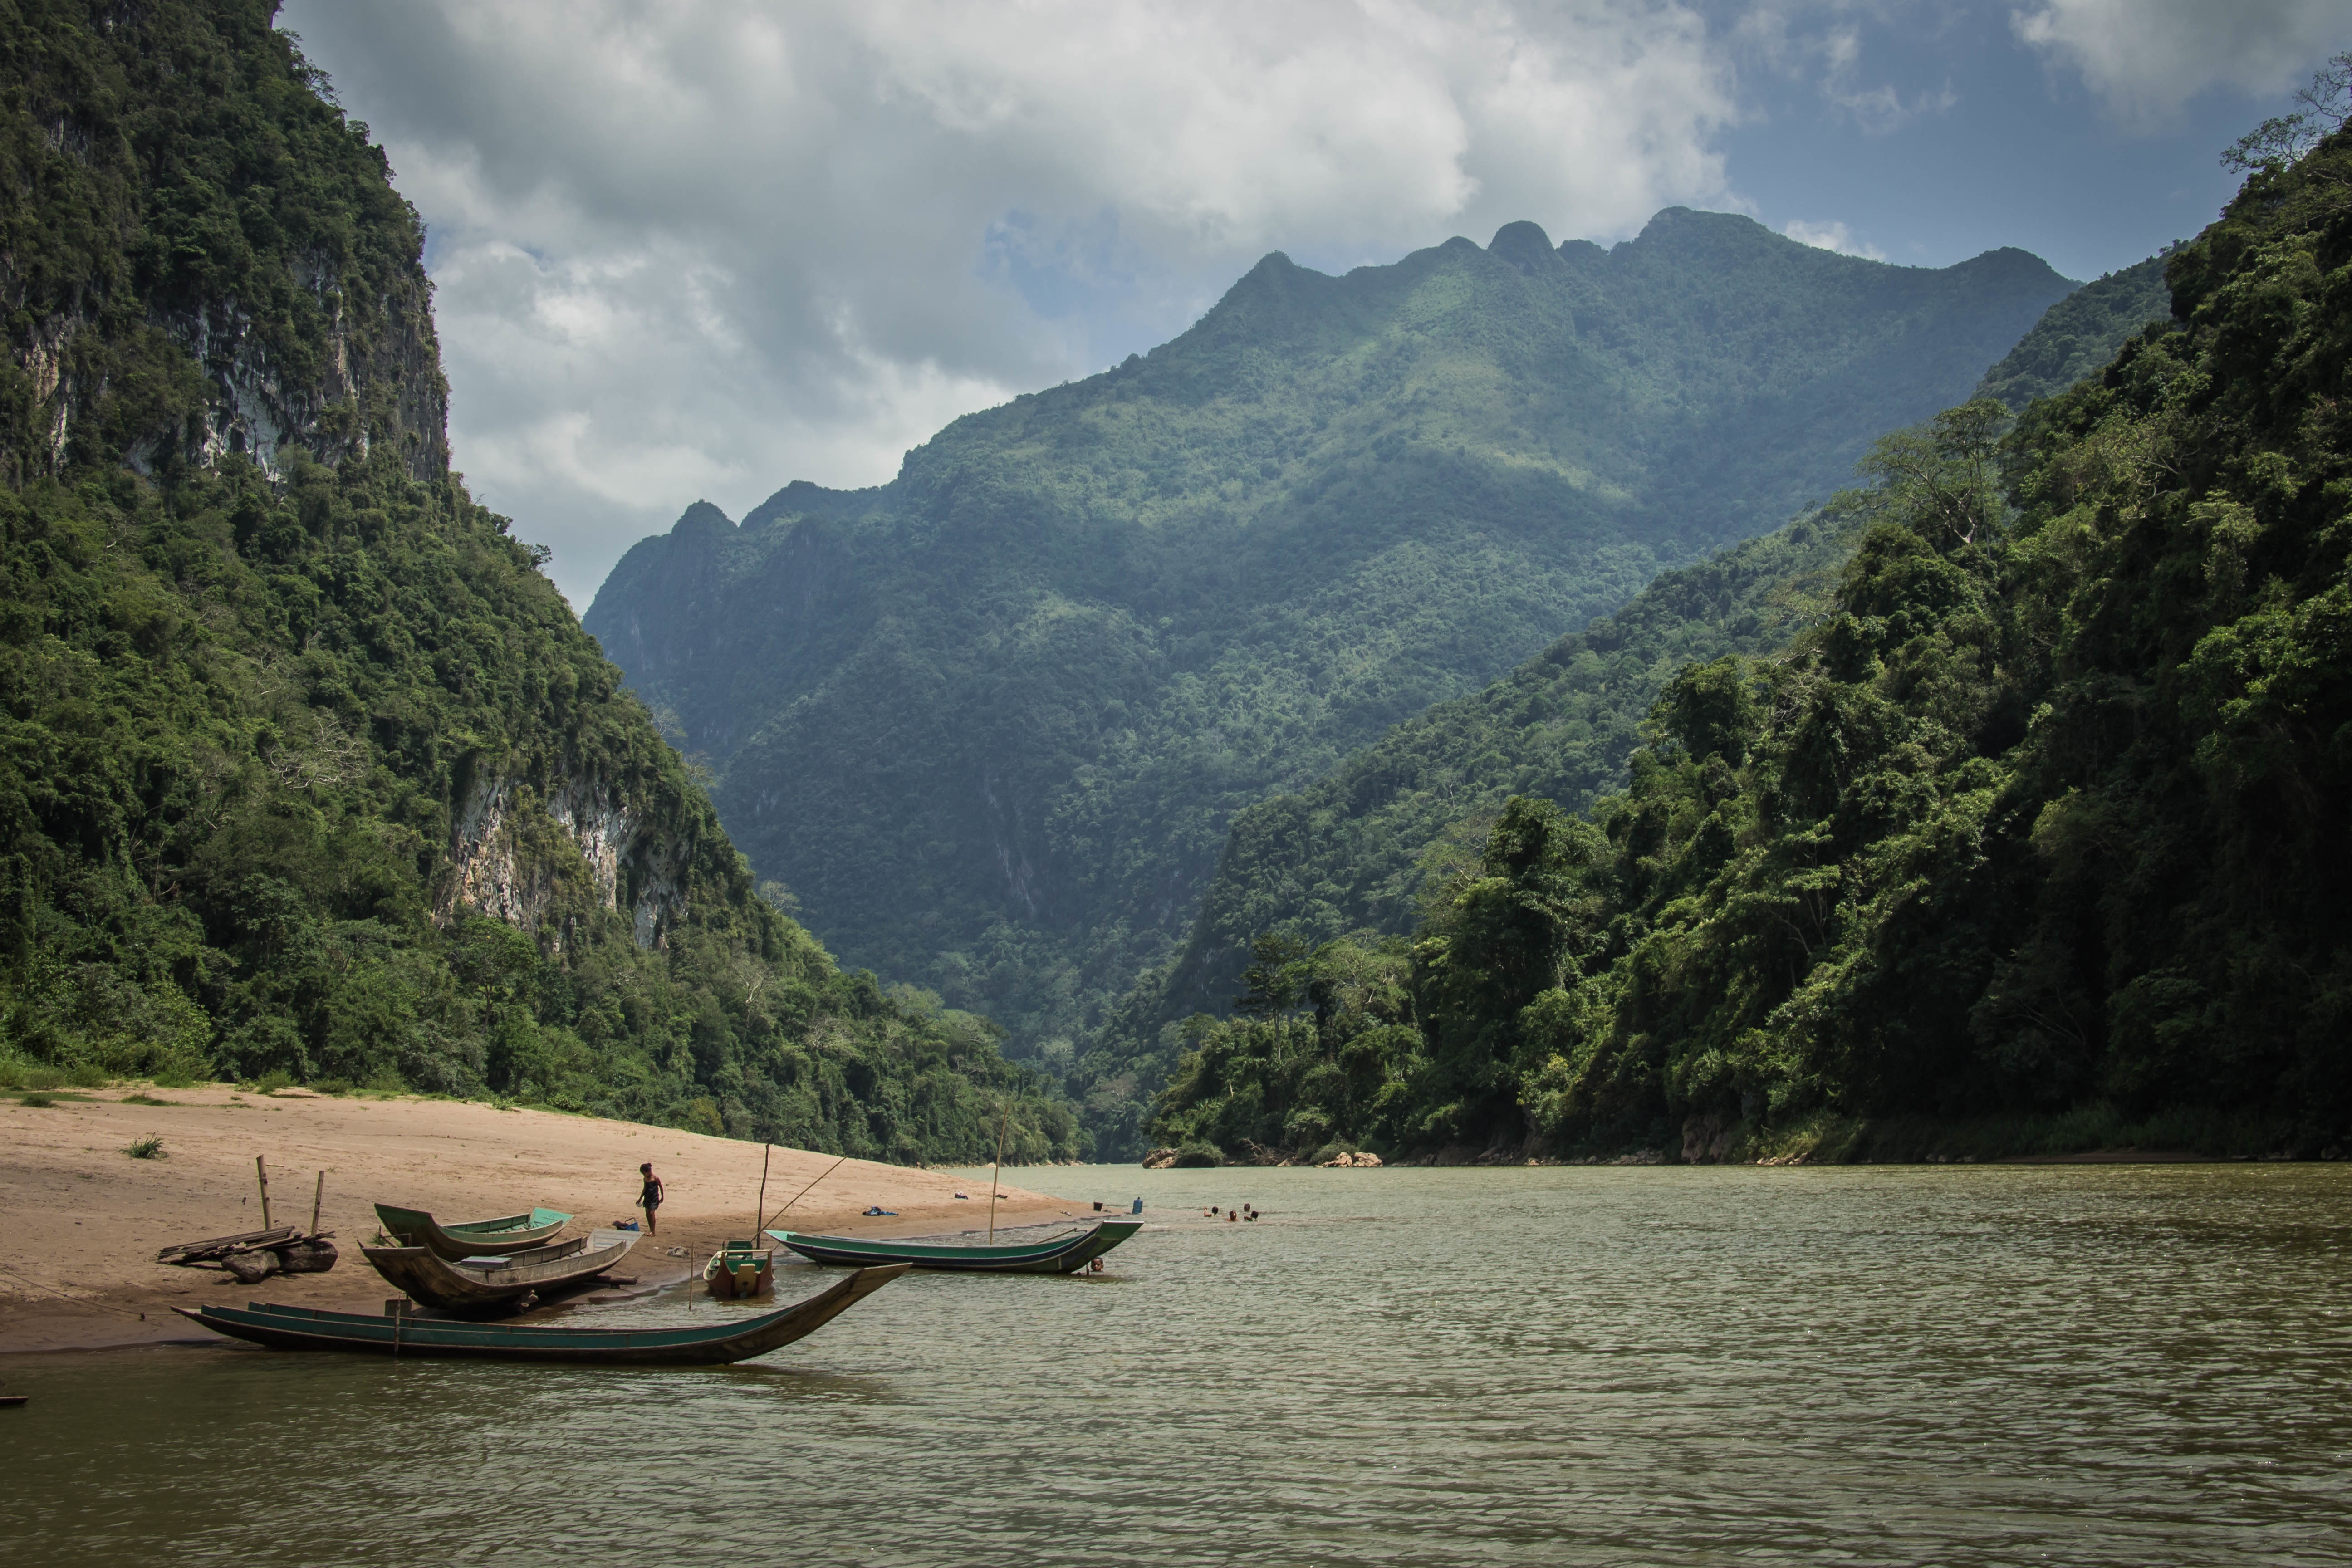
beach, landscape, sea, water, nature, forest, outdoor, wilderness, mountain, boat, lake, view, river, valley, mountain range, travel, transportation, vehicle, bay, fjord, reservoir, body of water, hills, boating, mountains, boats, loch, landform, fishing boats, geographical feature, mountainous landforms